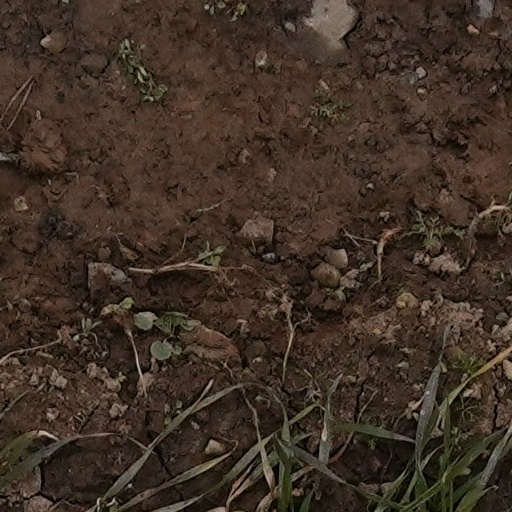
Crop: wheat